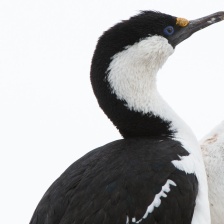
Species: IMPERIAL SHAQ
Scientific name: LEUCOCARBO ATRICEPS